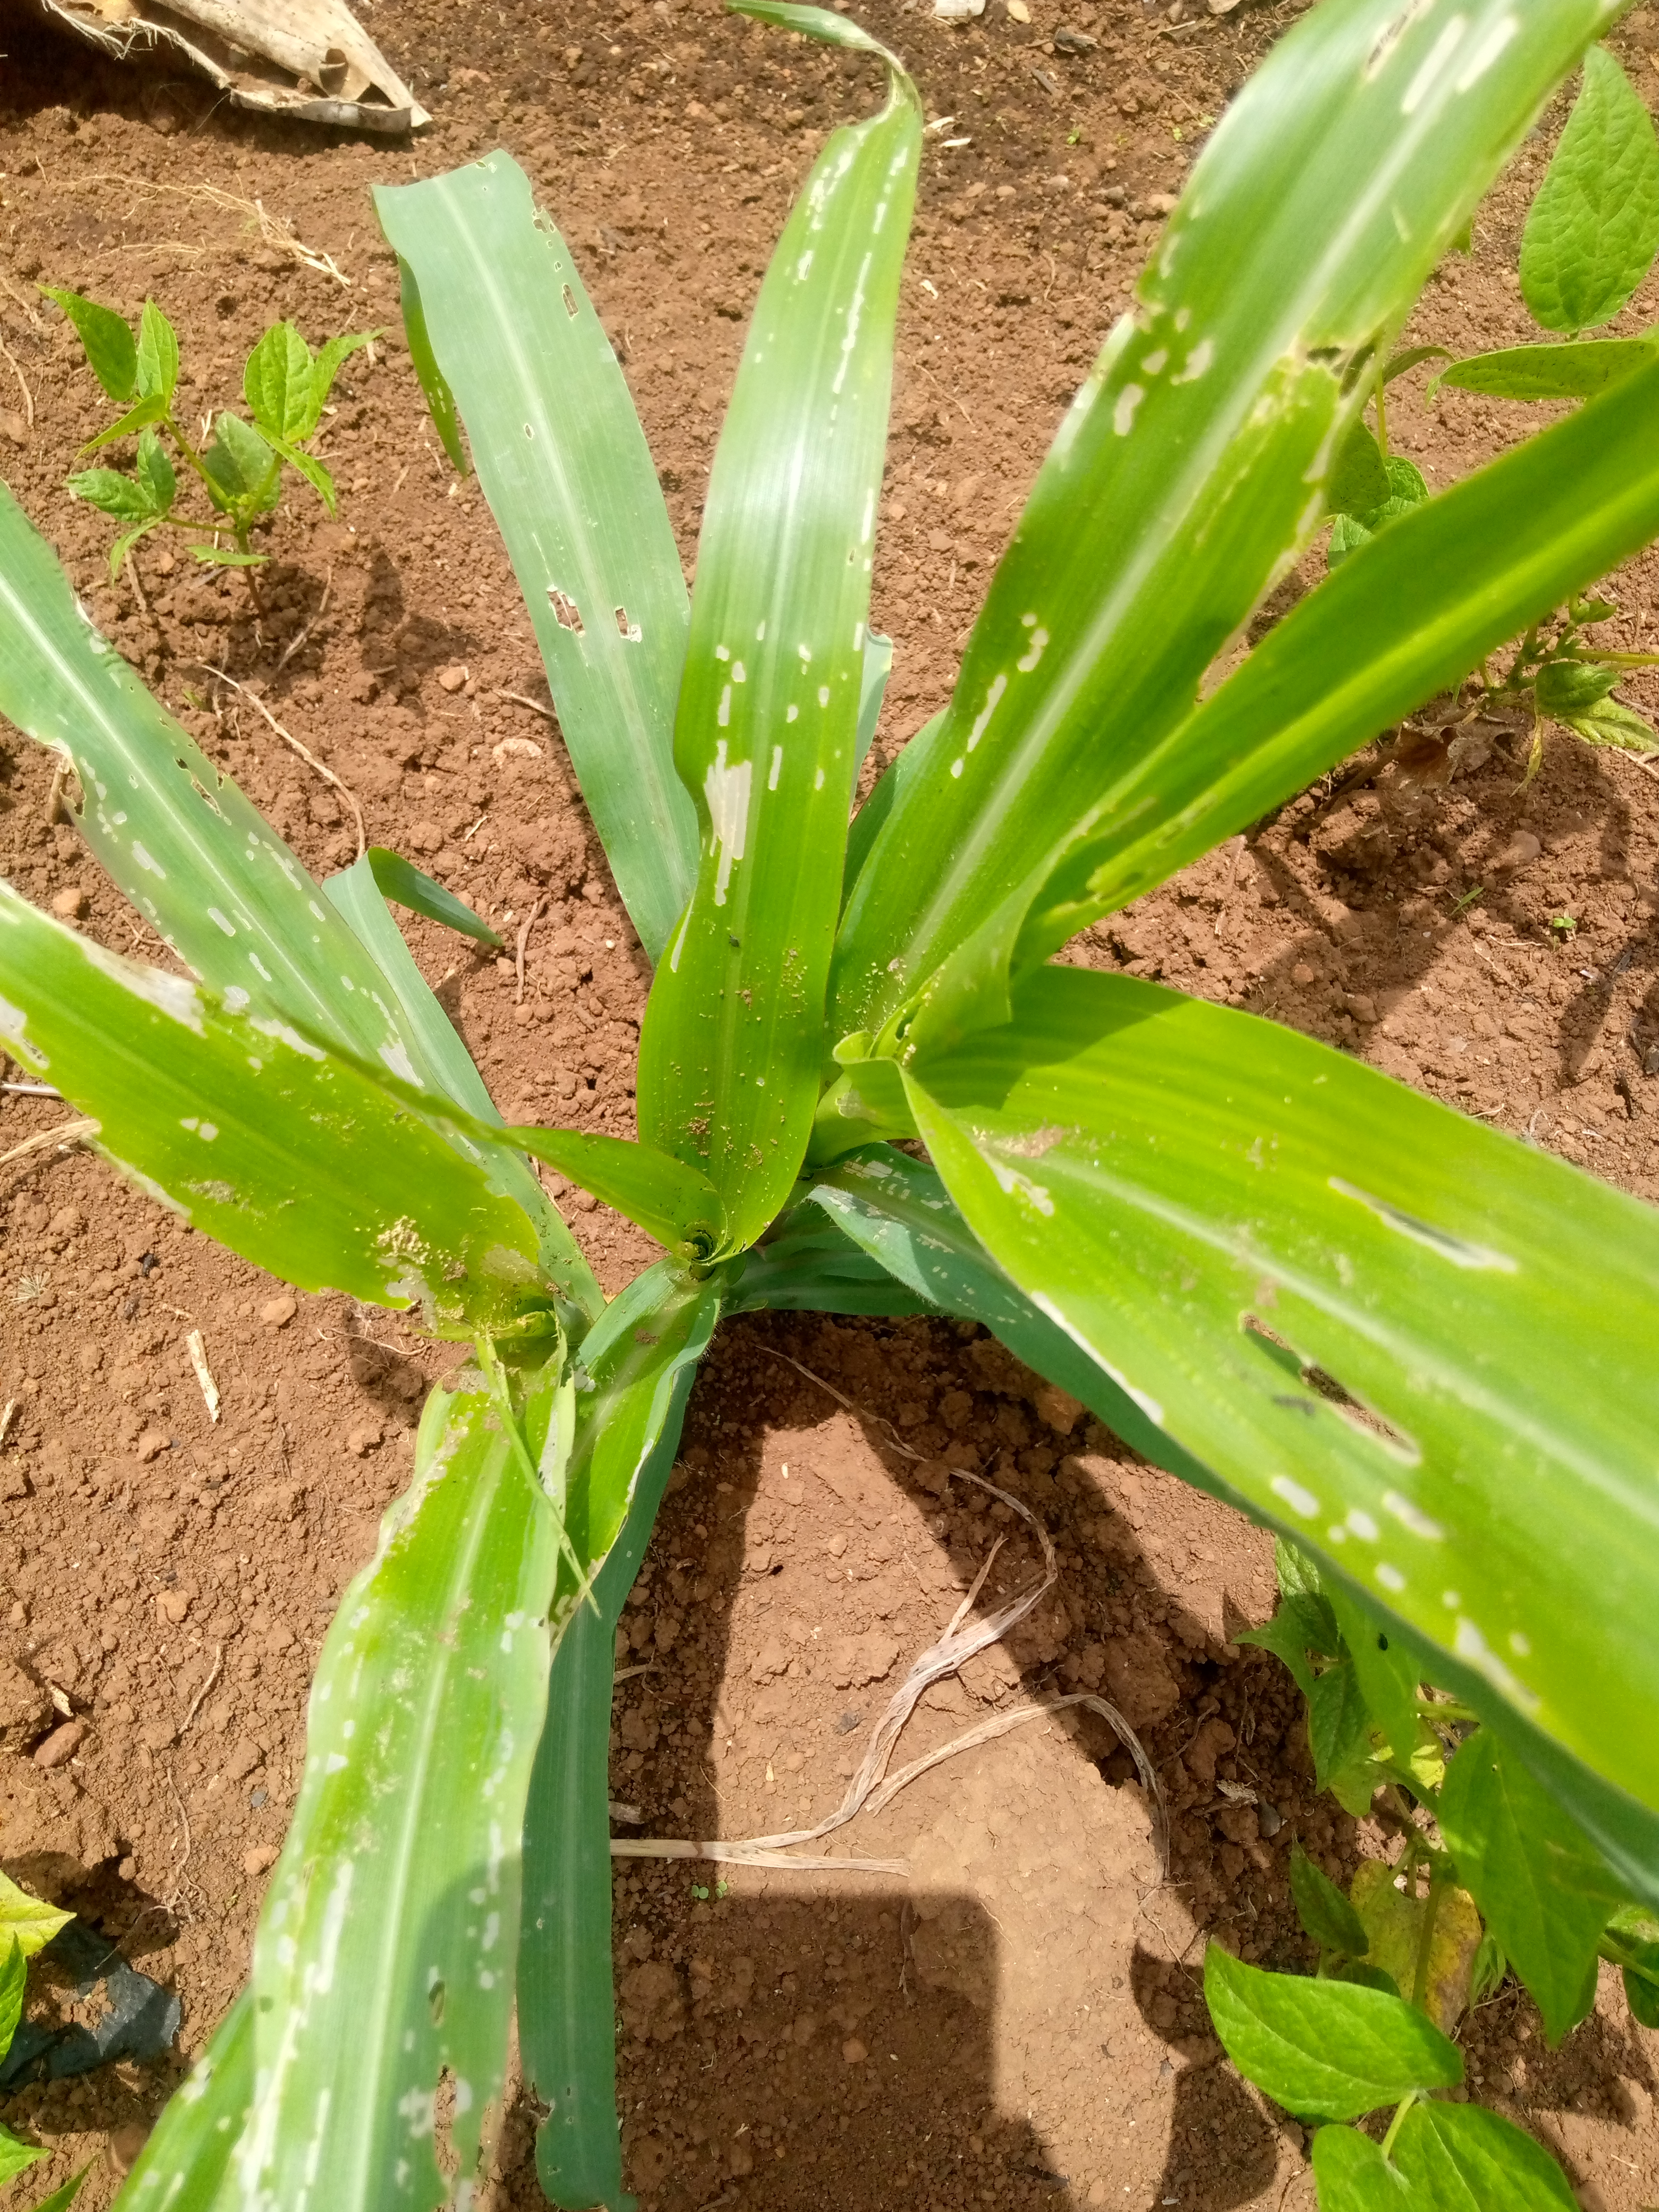
Label: spodoptera_frugiperda